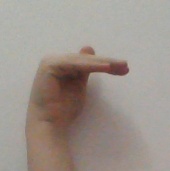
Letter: khaa